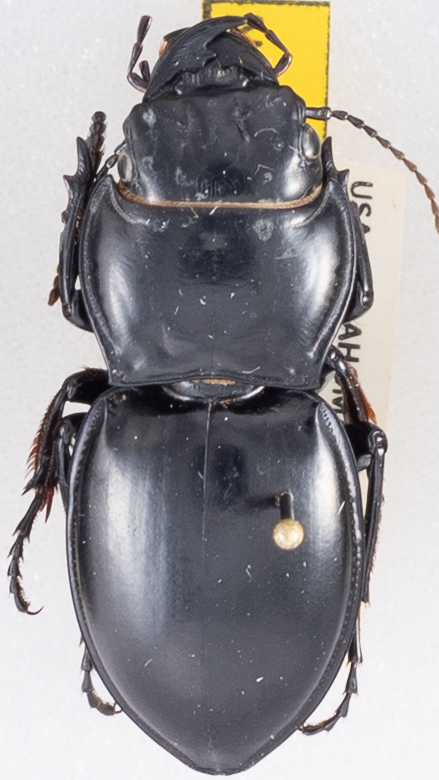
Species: Pasimachus californicus
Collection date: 2019-10-02
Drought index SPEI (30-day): -0.54
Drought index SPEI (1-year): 2.09
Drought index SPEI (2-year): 1.13